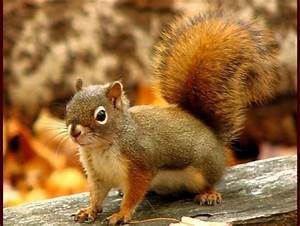
Label: squirrel